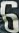
Number: 6